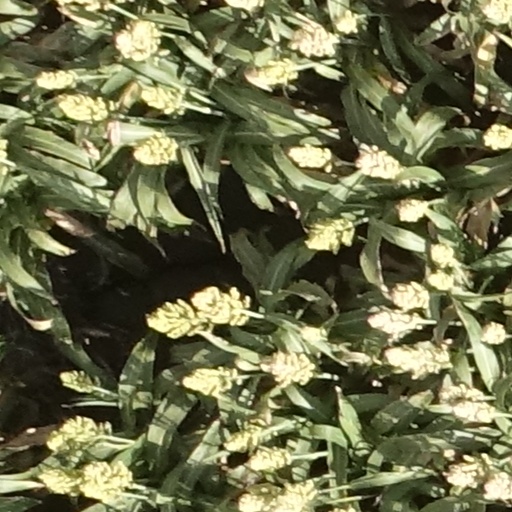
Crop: sorghum